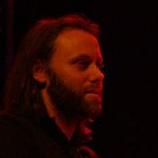
Age: 30